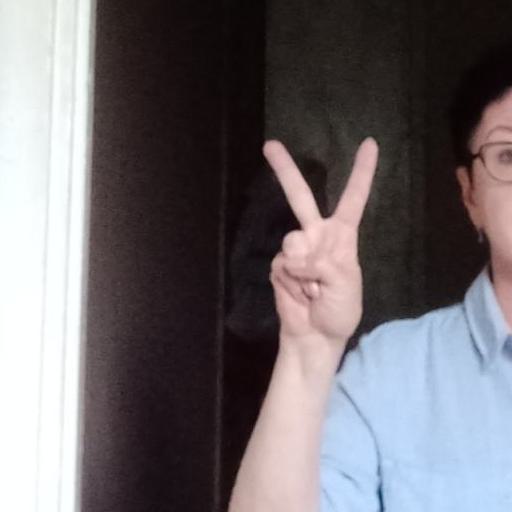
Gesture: peace